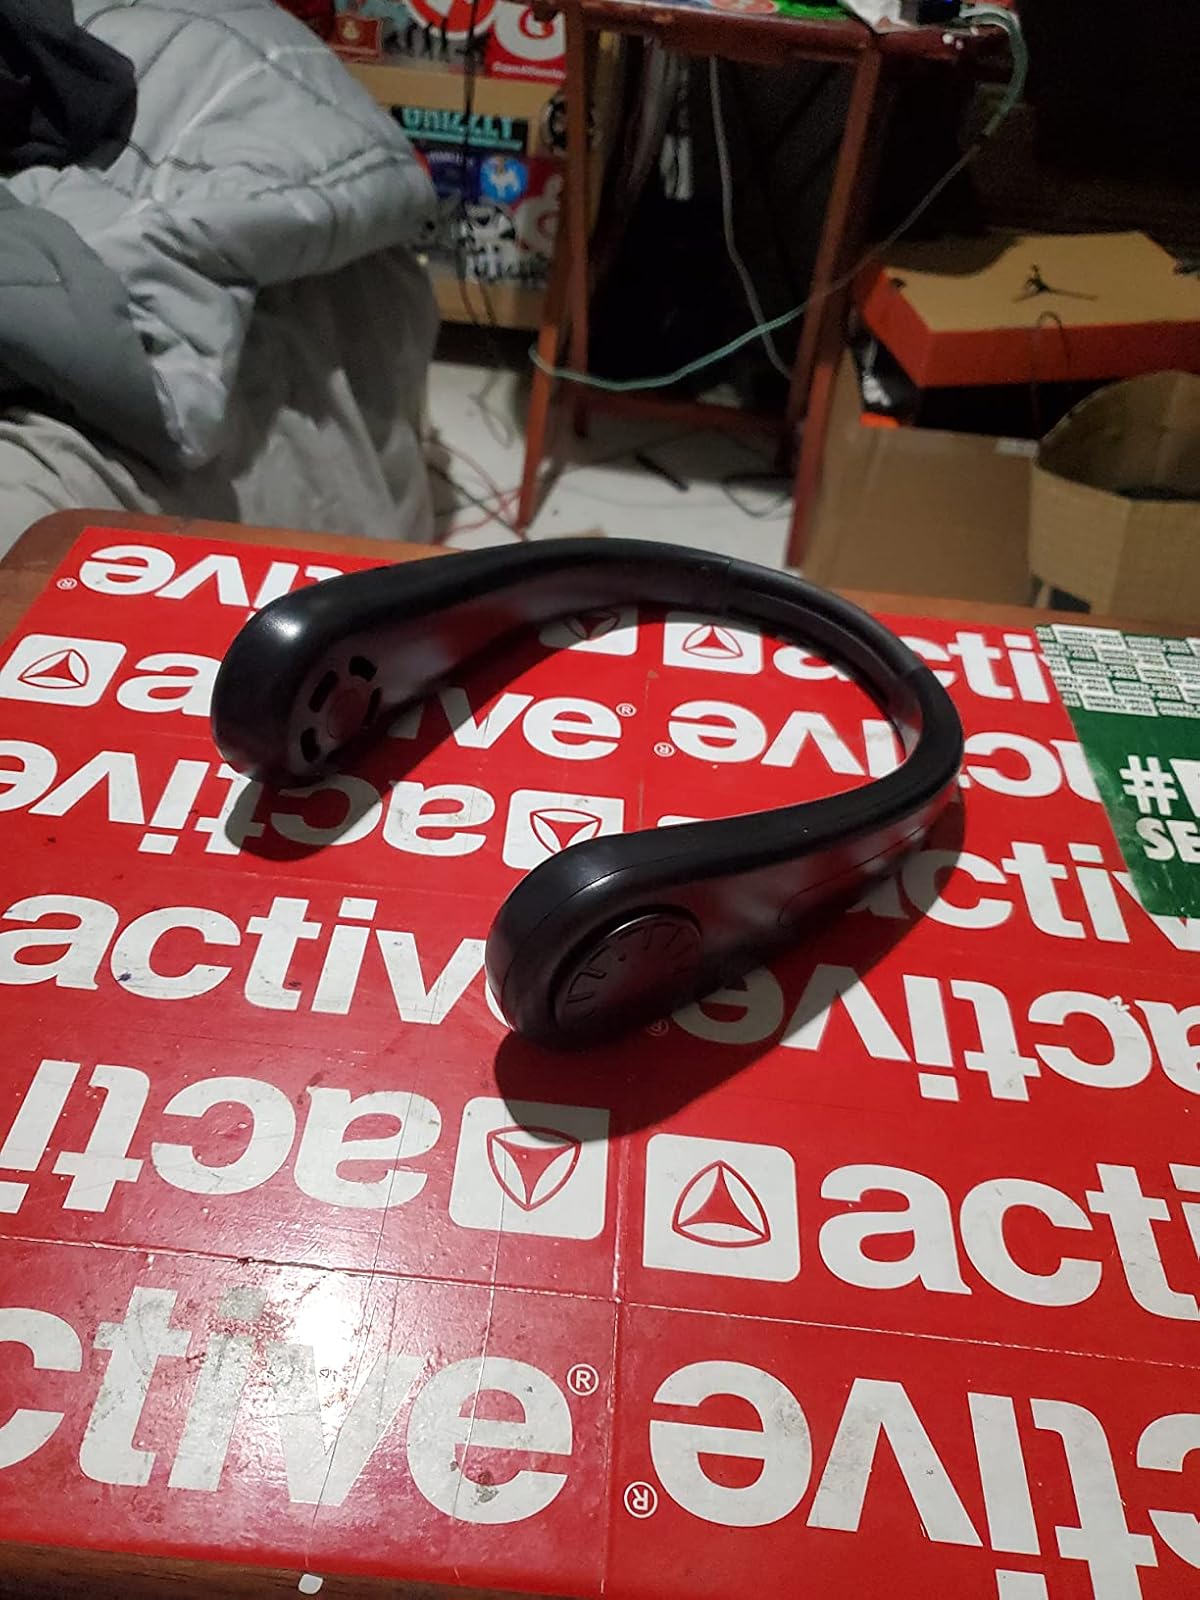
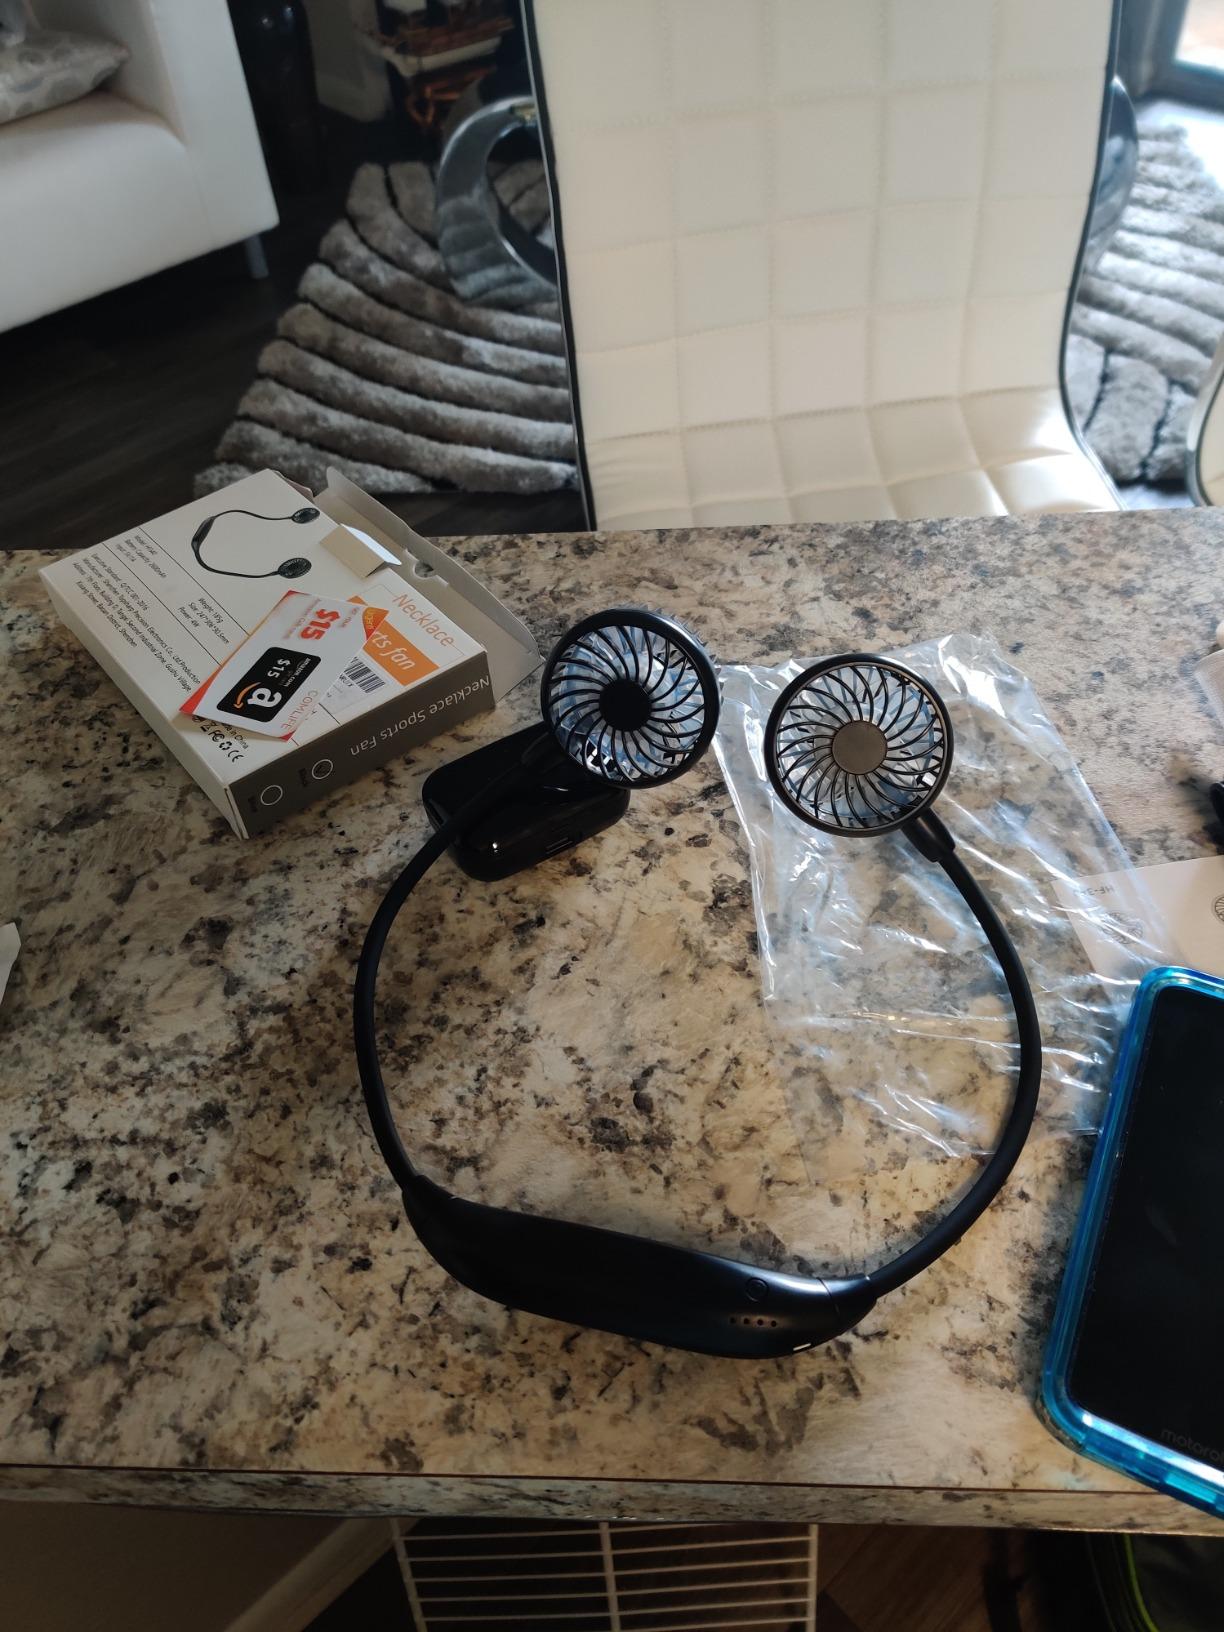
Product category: fan
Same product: no